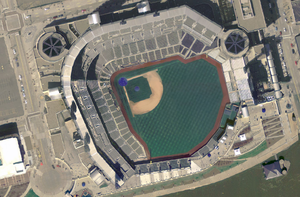
Le PNC Park est un stade de baseball situé dans le quartier de North Shore près du Heinz Field et du Roberto Clemente Bridge au bord de la rivière Allegheny en face du centre des affaires de Pittsburgh en Pennsylvanie.